Onguday

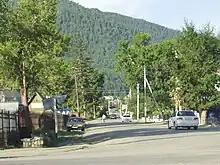
A street in Onguday

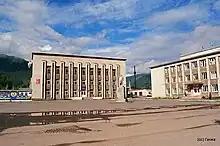
Lenin Square in Onguday

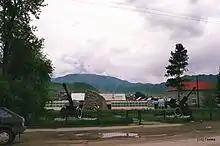
A public garden commemorating World War II veterans

Onguday ("Oñdoy") is a rural locality (a "selo") and the administrative center of Ongudaysky District in the Altai Republic, Russia, located on the Ursul River, from Gorno-Altaysk, the capital of the republic. As of the 2010 Census, its population was 5,655, consisting mainly of the Altai people and Russians.